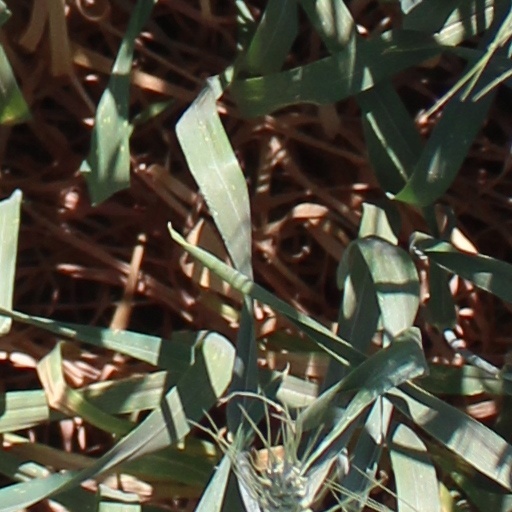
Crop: wheat